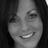
Emotion: happy